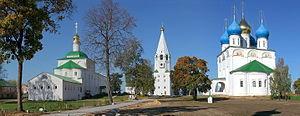
Le monastère de Florichtchi, ou plus précisément monastère de la Sainte-Dormition du désert de Florichtchi est un monastère orthodoxe d'hommes situé en Russie au village de Florichtchi, dépendant du raïon de Volodar dans l'oblast de Nijni Novgorod.